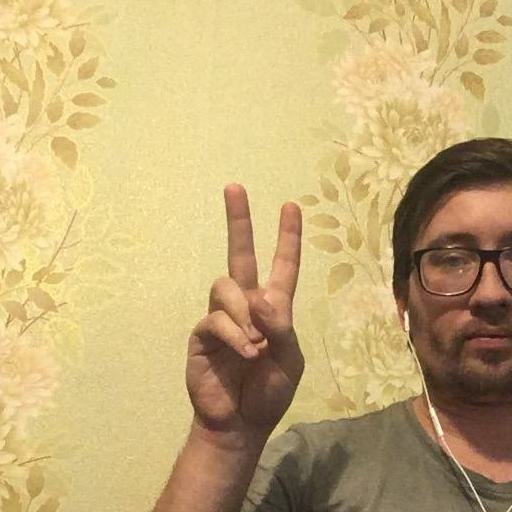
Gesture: peace